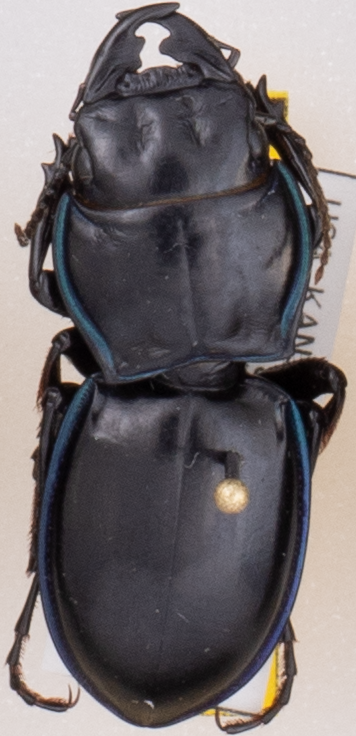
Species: Pasimachus elongatus
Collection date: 2022-07-18
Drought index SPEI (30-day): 0.63
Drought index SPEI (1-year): -0.1
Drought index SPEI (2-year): -0.142